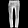
Label: Trouser